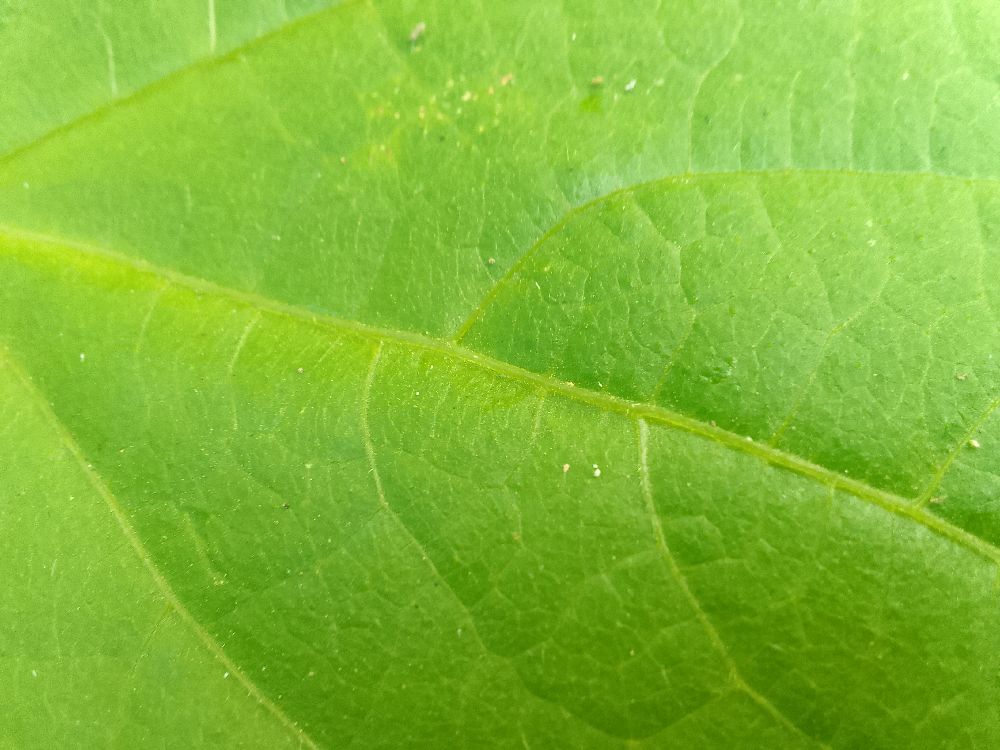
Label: healthy